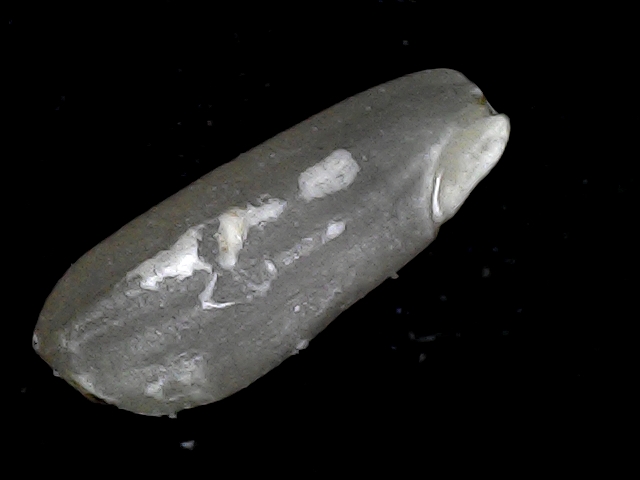
Rice variety: BD79